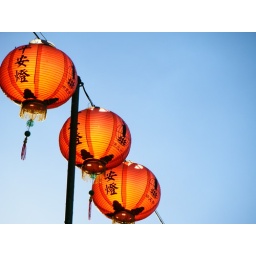
Red paper lanterns set against a startling blue sky backdrop. Southbank Parklands, Brisbane, Australia.